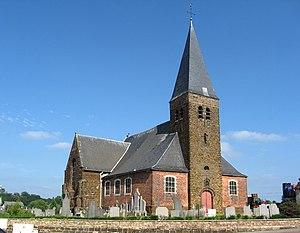
Cette page regroupe l'ensemble des monuments classés de la ville belge de Holsbeek.